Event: Nepal Earthquake
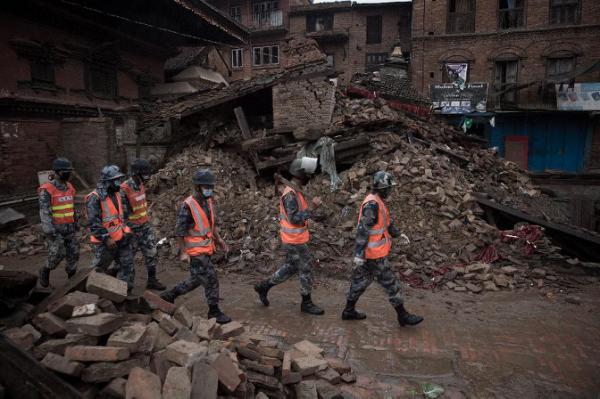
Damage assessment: damage